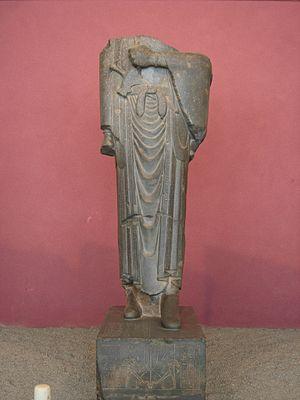
La statue de Darius Iᵉʳ est une pièce archéologique conservée au Musée national d'Iran de Téhéran.